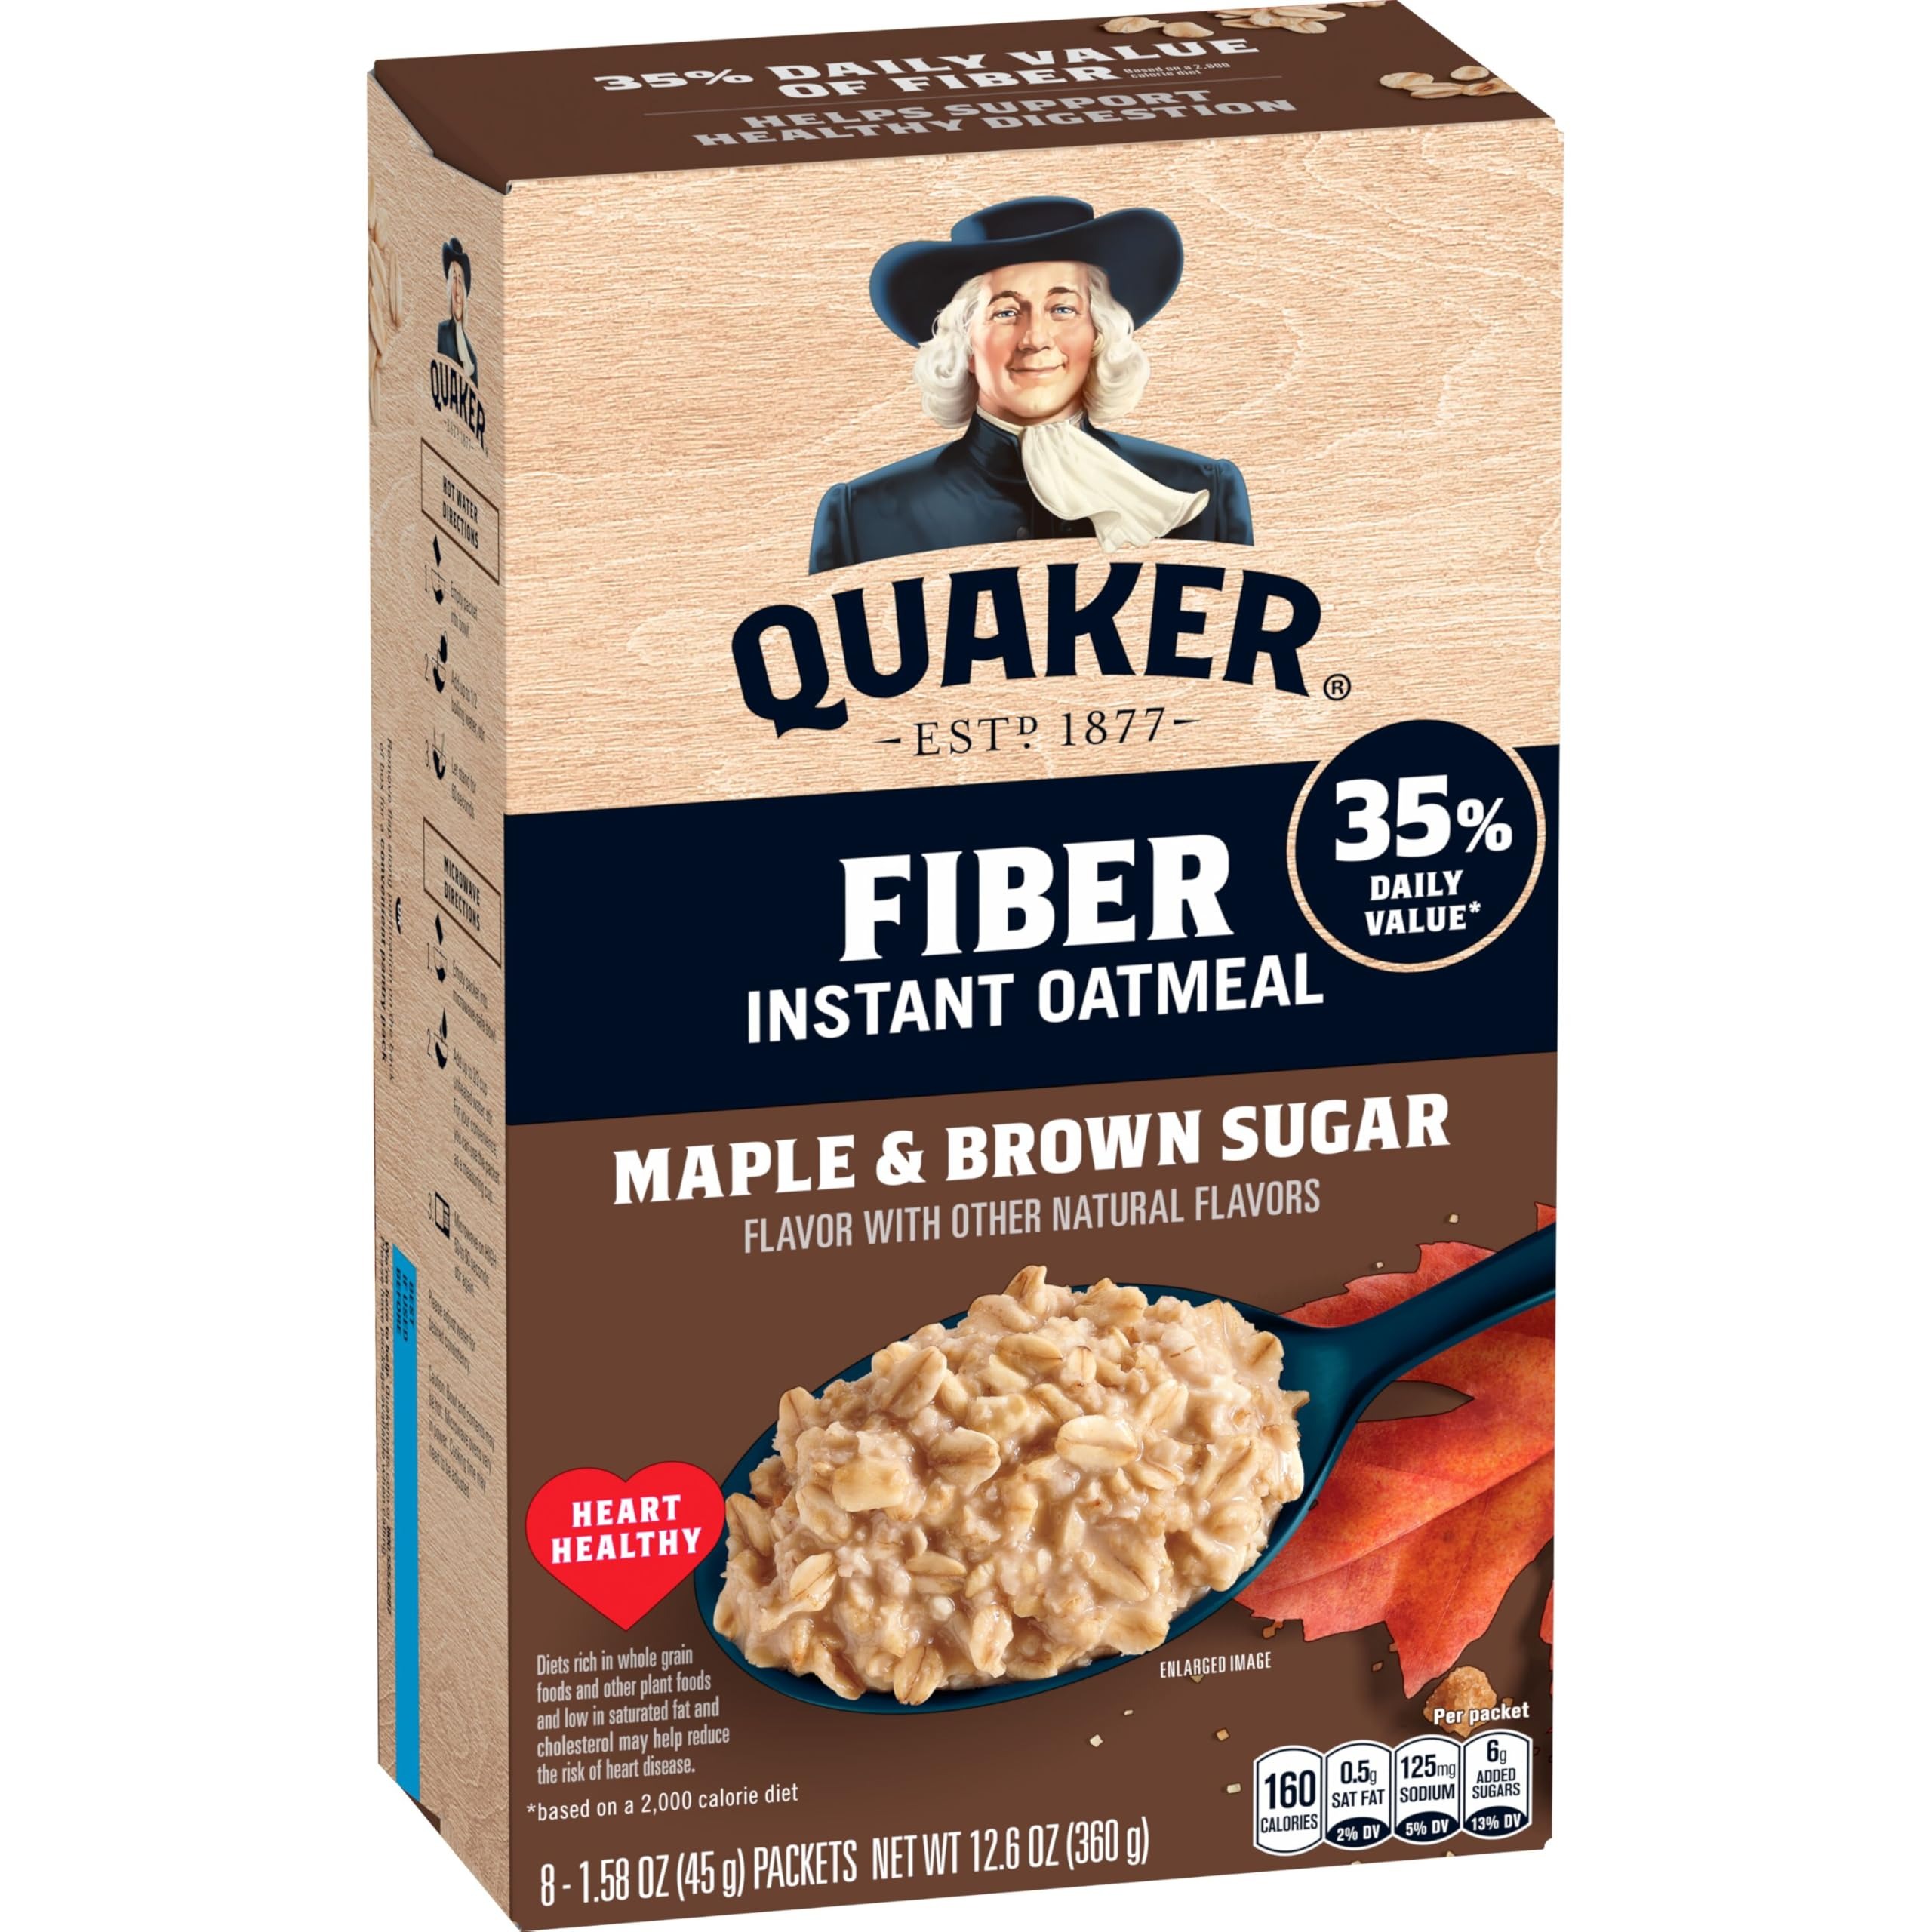
Item Name: Quaker, High Fiber Instant Oatmeal, Maple Brown Sugar, 8 Count
Bullet Point 1: Includes 8 (1.58 Oz) individual packs of Quaker High Fiber Instant Oatmeal, Maple & Brown Sugar, Heart Healthy Oatmeal
Bullet Point 2: Start your day with Quaker High Fiber, Maple & Brown Sugar Instant Oatmeal, topped with fruit, nuts or a swirl of honey for breakfast
Bullet Point 3: Heart healthy: Diets rich in whole grain foods and other plant foods and low in saturated fat and cholesterol may help reduce the risk of heart disease
Bullet Point 4: 10 grams of Fiber per serving (40% DV based on a 2,000 calorie diet)
Bullet Point 5: Quaker High Fiber Instant Oatmeal, Maple & Brown Sugar, Heart Healthy Oatmeal is made from 100% whole grain Quaker Oats
Bullet Point 6: Convenient single-serving packets are ready in 90 seconds
Bullet Point 7: 100% whole grains, excellent source of fiber, heart healthy and no artificial preservatives, flavors or added colors
Value: 12.6
Unit: Ounce

Price: 3.97